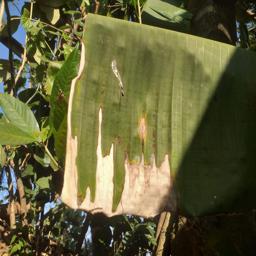
Label: MALBHOG LEAF